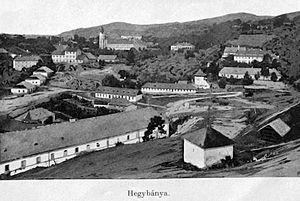
Štiavnické Bane, 1906 Italiano: Štiavnické Bane, 1906
Štiavnické Bane, est un village de Slovaquie situé dans la région de Banská Bystrica.